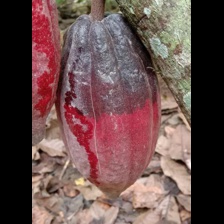
Label: phytophthora